Maurice Papon

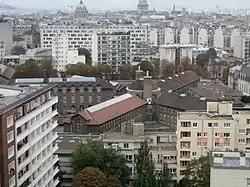
Papon was incarcerated at La Santé Prison, in Paris, in 1999.

France issued an international arrest warrant, and Papon was quickly apprehended by the Swiss police and extradited. On 22 October 1999, Papon began serving his sentence at La Santé Prison in Paris.